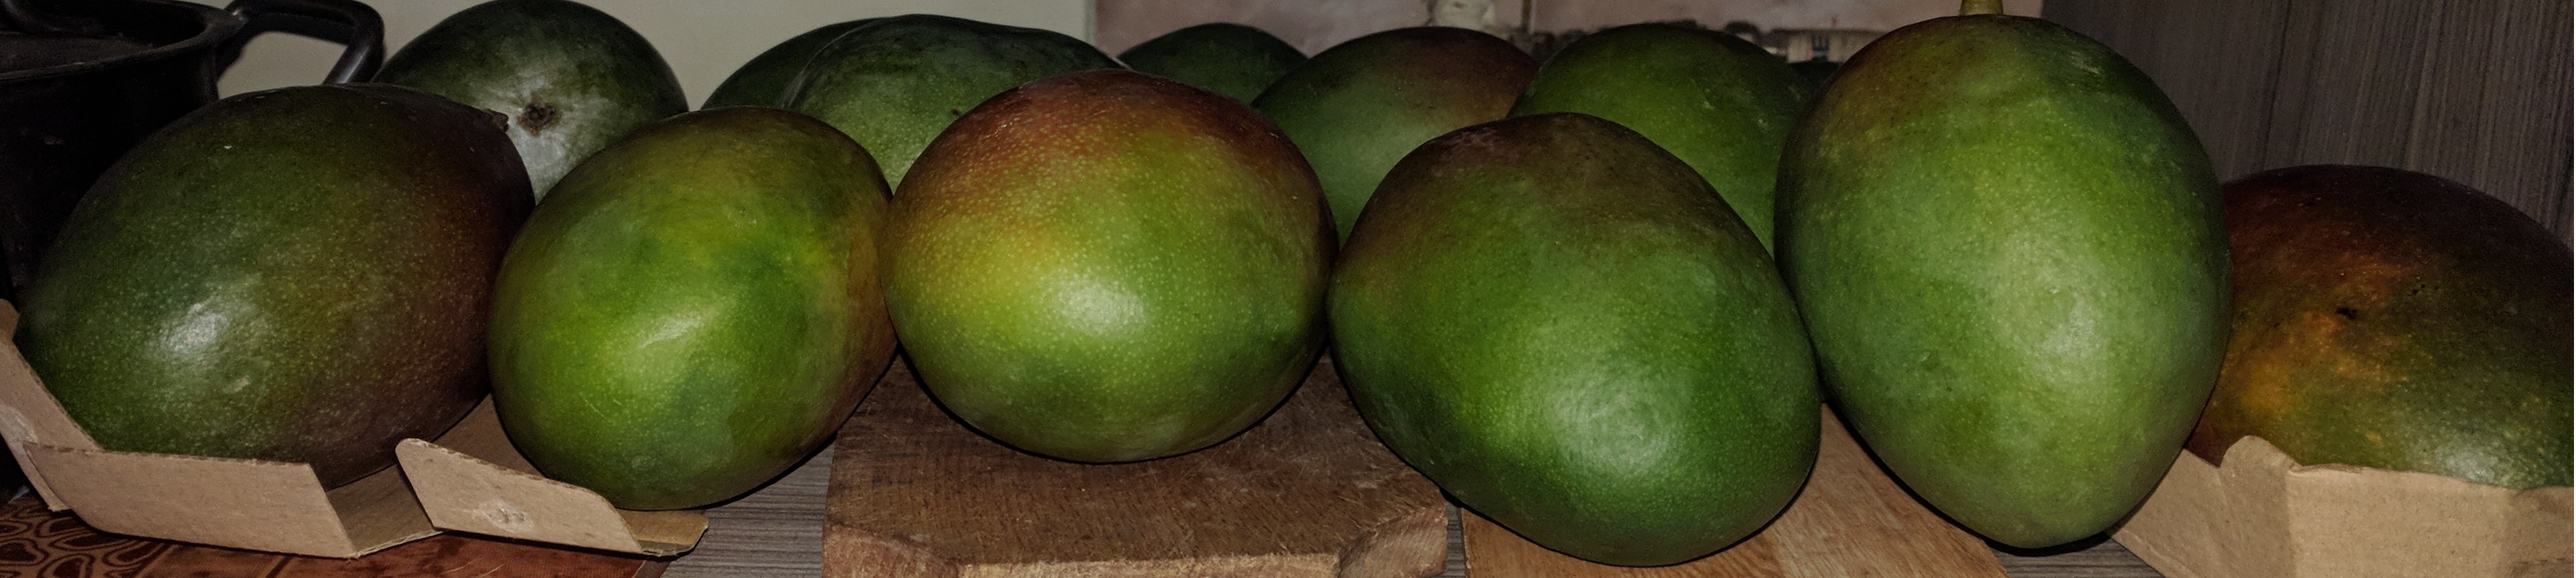
Label: generalcompost